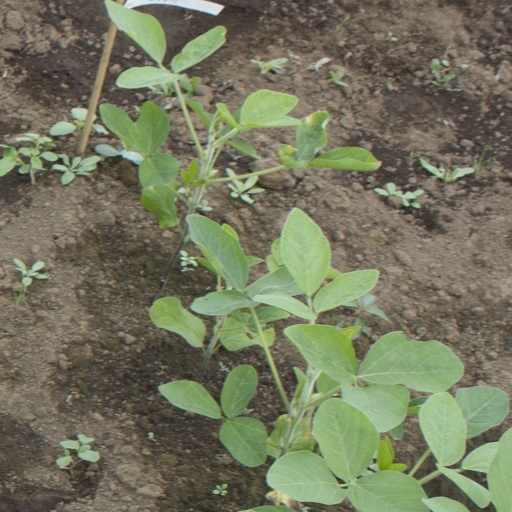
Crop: soybean